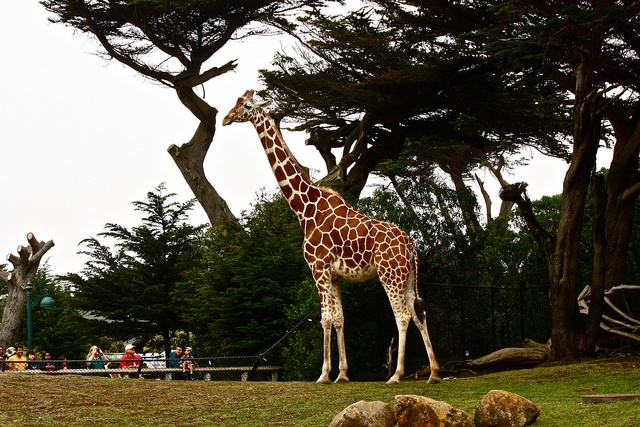
A giraffe standing on top of a lush green field.
a zebra standing next to a some trees as people take photos of it
The giraffe is standing alone outside by the people.
A big giraffe at the zoo, being watched by people.
a giraffe standing on a grassy  area next to some trees